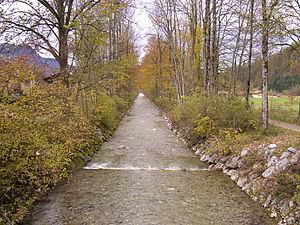
Rottach-Egern est une commune de Bavière, située dans l'arrondissement de Miesbach, dans le district de Haute-Bavière avec 5 600 habitants. Le centre de vacances est situé sur la rive sud du lac Tegernsee, dans l'Oberland bavarois. Rottach-Egern est célèbre pour sa montagne locale, le Wallberg de 1 722 m d'altitude avec le Wallbergbahn.